Old First National Bank of Prineville

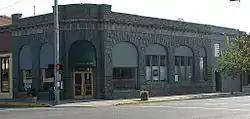
The First National Bank building in 2007. The Foster and Hyde Store is barely visible at the left edge of the photo.

The Old First National Bank of Prineville is a historic commercial building in Prineville, Oregon, United States.